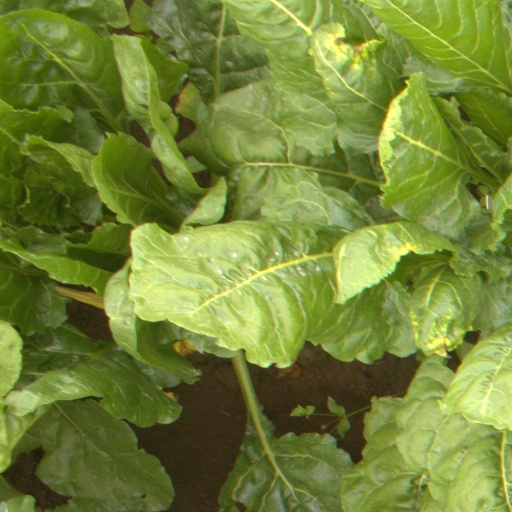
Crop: sugar beet